Alan Arkin

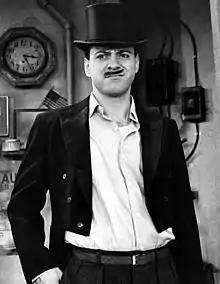
Arkin in the Broadway play "Enter Laughing" (1963)

He started his career in the 1950s as a singer and guitarist in the folk group, The Tarriers. They had two hits in 1956–7: "Cindy, Oh Cindy" and "Day-O (The Banana Boat Song)". They performed the latter in the 1957 musical movie, "Calypso Heat Wave", and sang "Choucoune" in this too. Arkin went on to sing with another folk group, The Baby Sitters. Arkin was an early member of the Second City comedy troupe in the 1960s. In 1957, he made his feature film acting debut in a small role in the musical "Calypso Heat Wave". In the early sixties, he appeared in episodes of "East Side/West Side" (1964) and "ABC Stage 67" (1966). He also made his Broadway debut as a performer in "From the Second City" at the Royale Theatre in 1961.